55th Golden Bell Awards

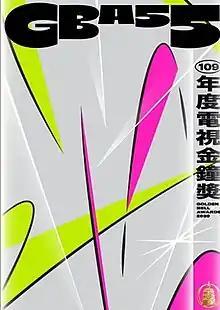

The 55th Golden Bell Awards was held on September 26, 2020 at the Sun Yat-sen Memorial Hall in Taipei, Taiwan. The ceremony was televised by Sanlih E-Television and Public Television Service; it was jointly hosted by Sabrina Pai, Gino Tsai, Vicky Tseng, Chen Guan-lin, Lulu Huang Lu Zi Yin, Crowd Lu, Sam Tseng and Aaron Yan.